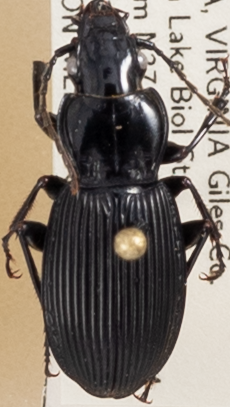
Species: Pterostichus lachrymosus
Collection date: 2019-06-18
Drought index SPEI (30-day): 0.36
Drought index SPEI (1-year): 2.09
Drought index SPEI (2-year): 2.09